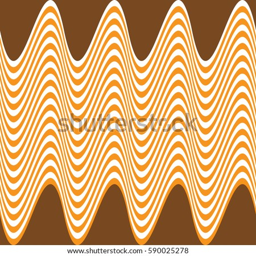
illustration of a seamless repeating pattern abstract waves